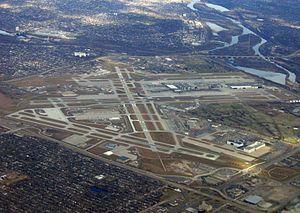
L'aéroport international St-Paul se situe à Minneapolis dans l'État du Minnesota. C'est le trentième aéroport mondial et le quinzième aéroport nord-américain avec plus de 32 millions de passagers qui y ont transité en 2009